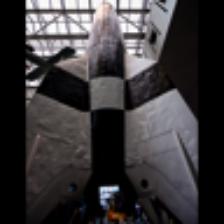
Label: NonHuman